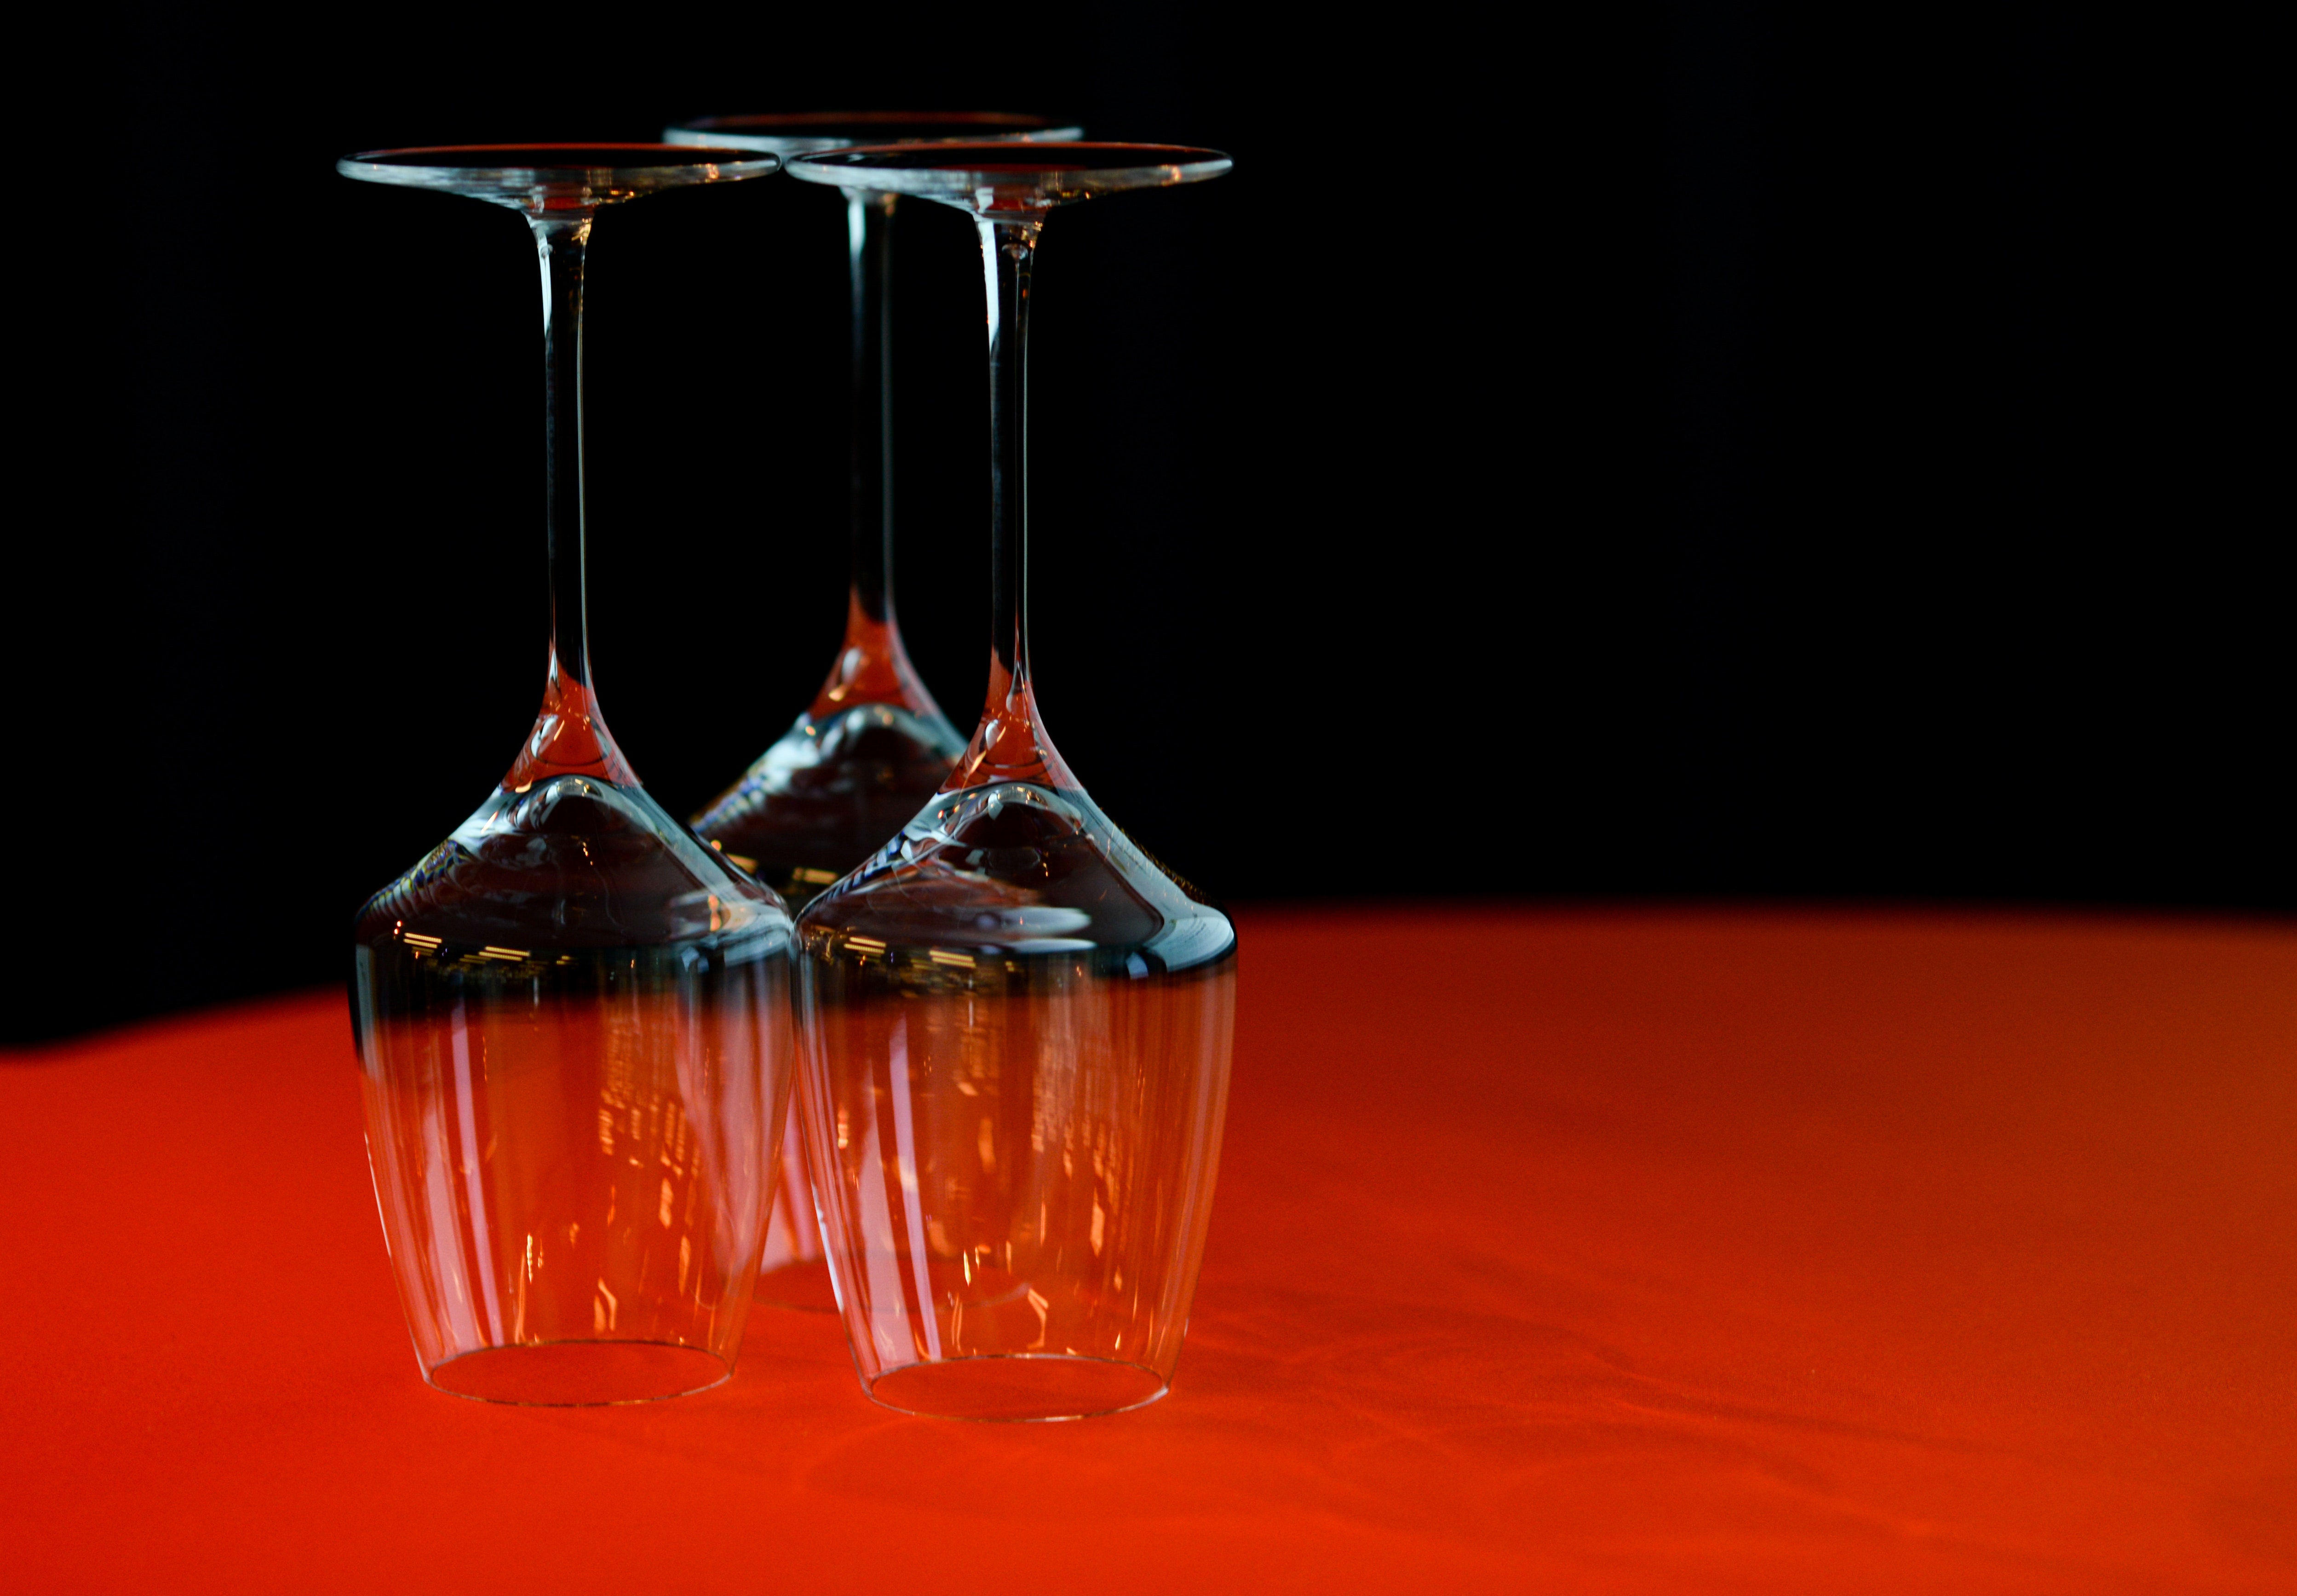
still life photography, glass, liquid, beaker, Transparent material, still life